Jaagsiekte sheep retrovirus

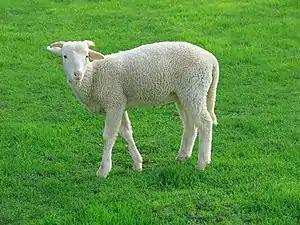
An image of a lamb

In sheep, enJSRVs are highly expressed in the epithelia lining different reproductive tissues, including the vagina, uterus and oviduct. The RNA of enJSRVs is first detected in the conceptus on day 12. Experiments have found that the enJSRV envelope regulates trophoblast growth and differentiation within the peri-implantation conceptus. It was discovered that enJSRVs are expressed in the trophectoderm cells of the placenta. Their expression coincides with the key events of conceptus elongation and onset of trophoblast giant binucleate cells (BNC) differentiation. Furthermore, it was observed that an injection of morpholinos (an enJSRV envelope production inhibitor) into the uteri of pregnant sheep on day 8 of pregnancy resulted in reduced conceptus elongation and inhibition of trophoblast giant BNC differentiation. Elongation of the sheep conceptus is an essential process as it results in the production of interferon tau (IFNT) which is a pregnancy recognition signal required for conceptus survival. This stimulates both the corpus luteum to continue to secrete progesterone and the onset of implantation. Following the injection of morpholinos, it was observed that pregnancy loss occurred 12 days later. This work supports the hypothesis that enJSRVs are crucial in sheep reproduction and placental morphogenesis.